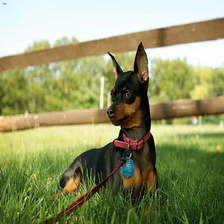
Species: dog
Breed: miniature pinscher